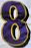
Number: 8